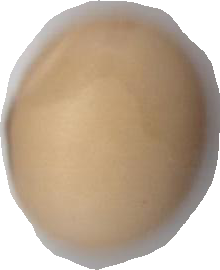
Variety: Anjasmoro